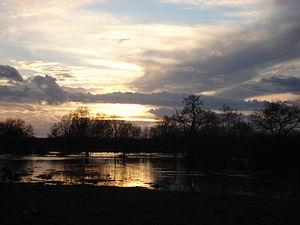
Beaumont-sur-Grosne est une commune française située dans le département de Saône-et-Loire en région Bourgogne-Franche-Comté.
La Grosne est une rivière de France, affluent de la Saône et donc sous-affluent du Rhône. Elle prend sa source dans le nord des monts du Beaujolais et creuse son lit entre la frange orientale des monts du Charolais et la partie occidentale des monts du Mâconnais. Elle draine en fin de parcours le sud-ouest du Chalonnais. Elle coule en région Auvergne-Rhône-Alpes, dans le département du Rhône, puis pour l'essentiel en Bourgogne-Franche-Comté, dans celui de Saône-et-Loire.